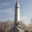
Label: rocket